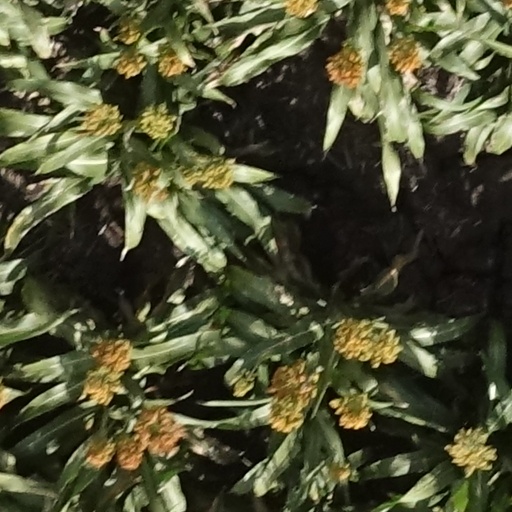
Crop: sorghum